Cortical column

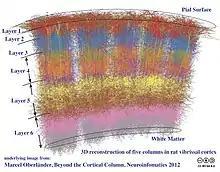
3D reconstruction of five cortical columns in rat vibrissal cortex

The columnar hypothesis states that the cortex is composed of discrete, modular columns of neurons, characterized by a consistent connectivity profile. The columnar organization hypothesis is currently the most widely adopted to explain the cortical processing of information.